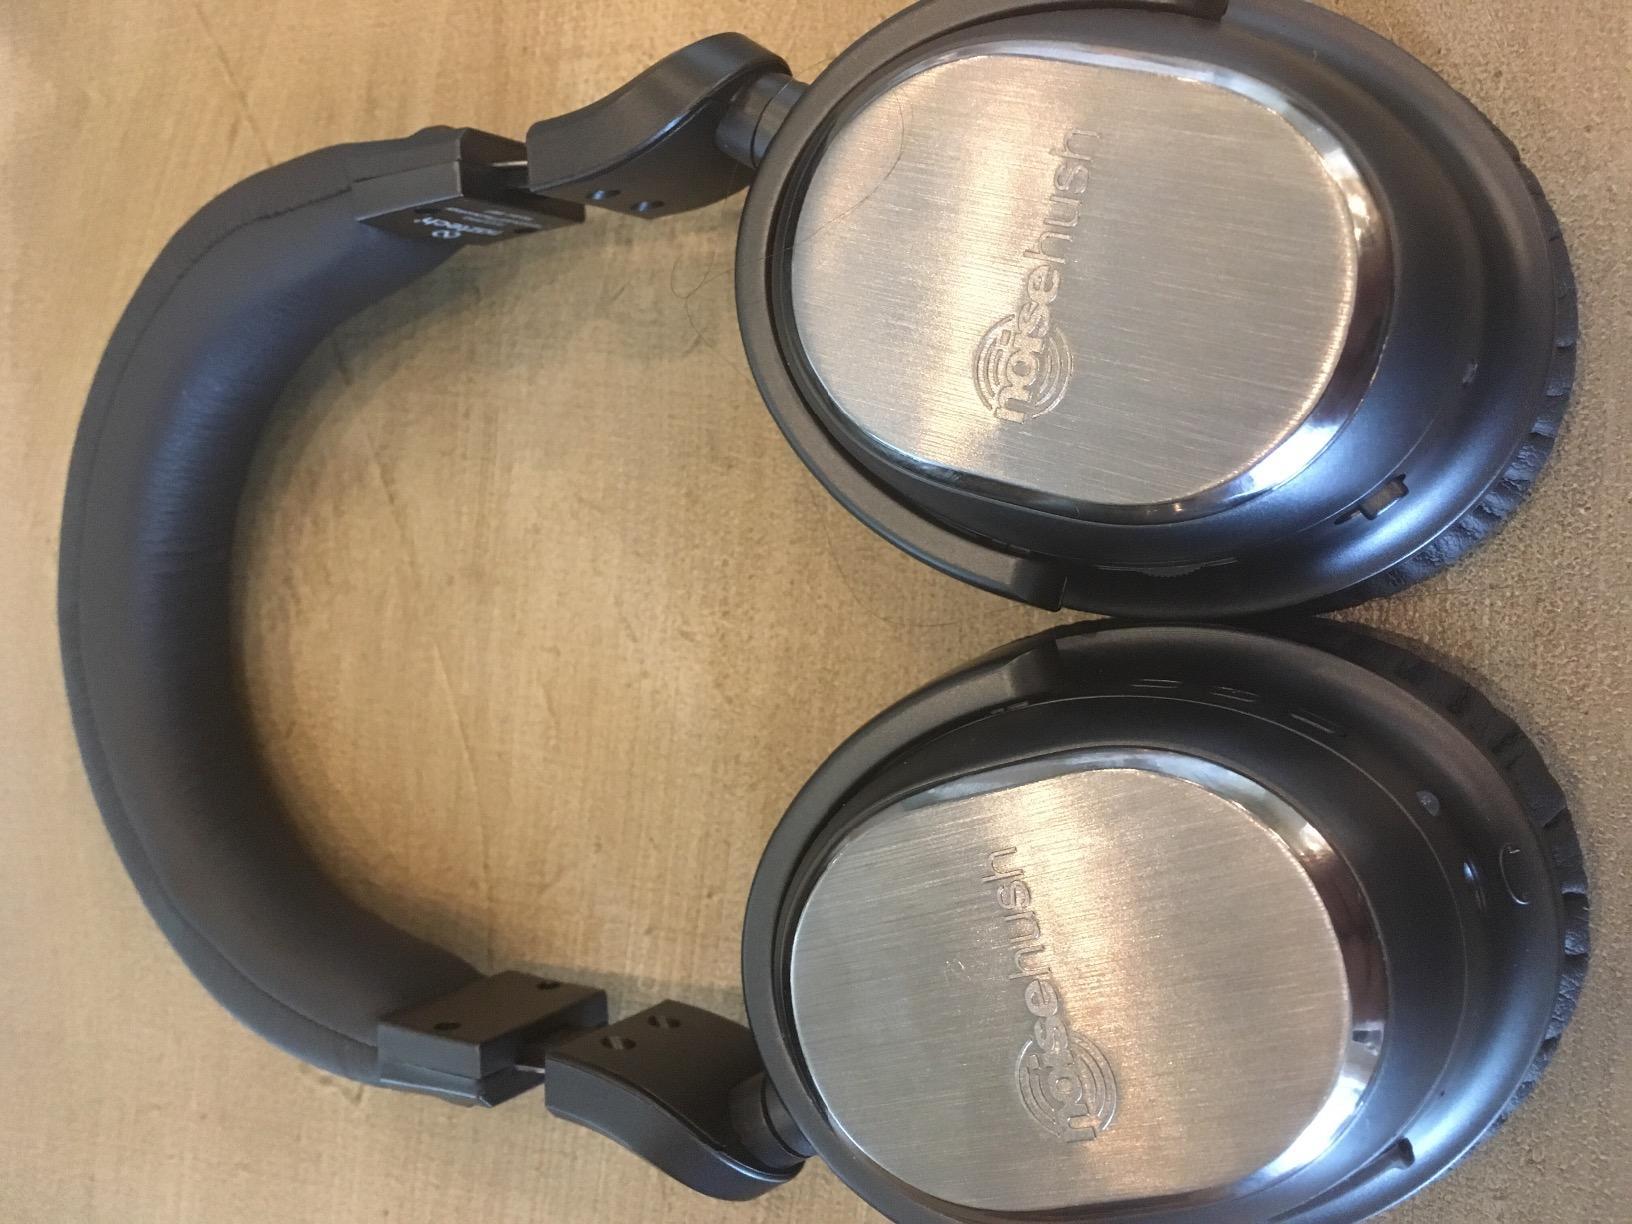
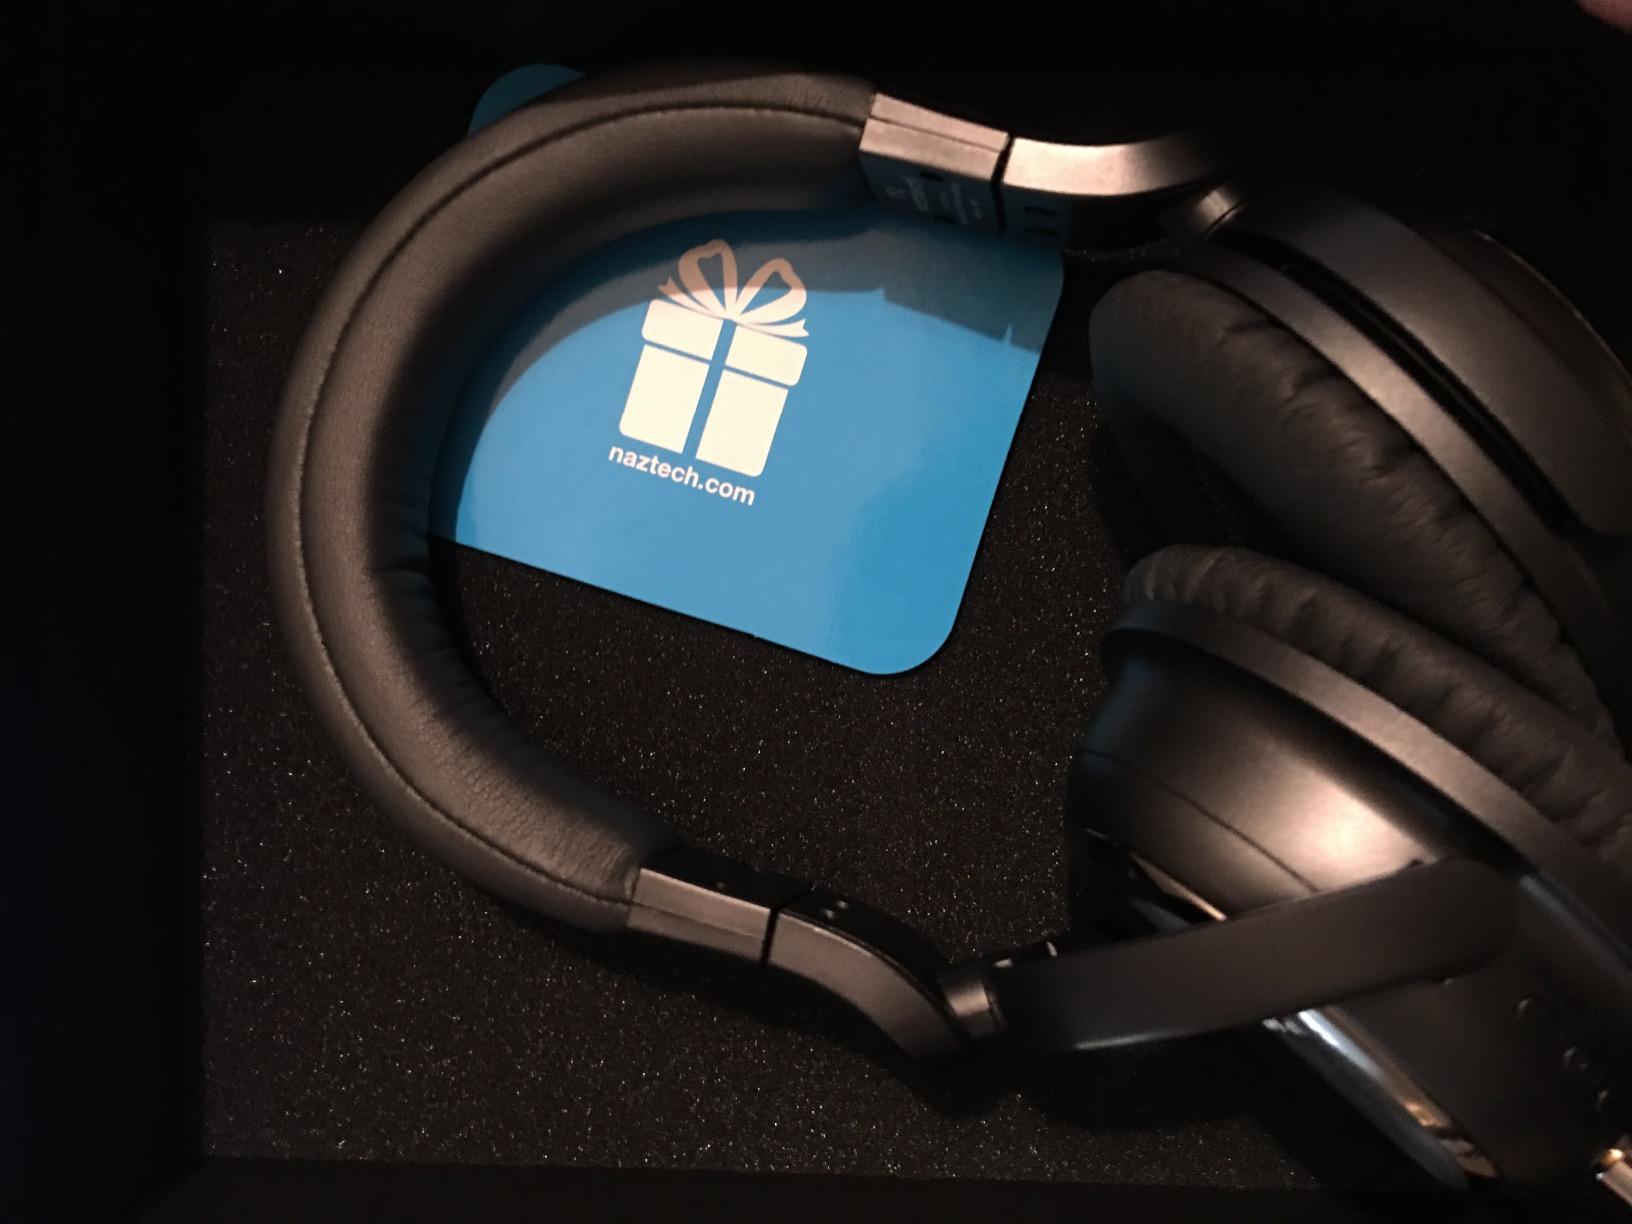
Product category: headphones
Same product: yes